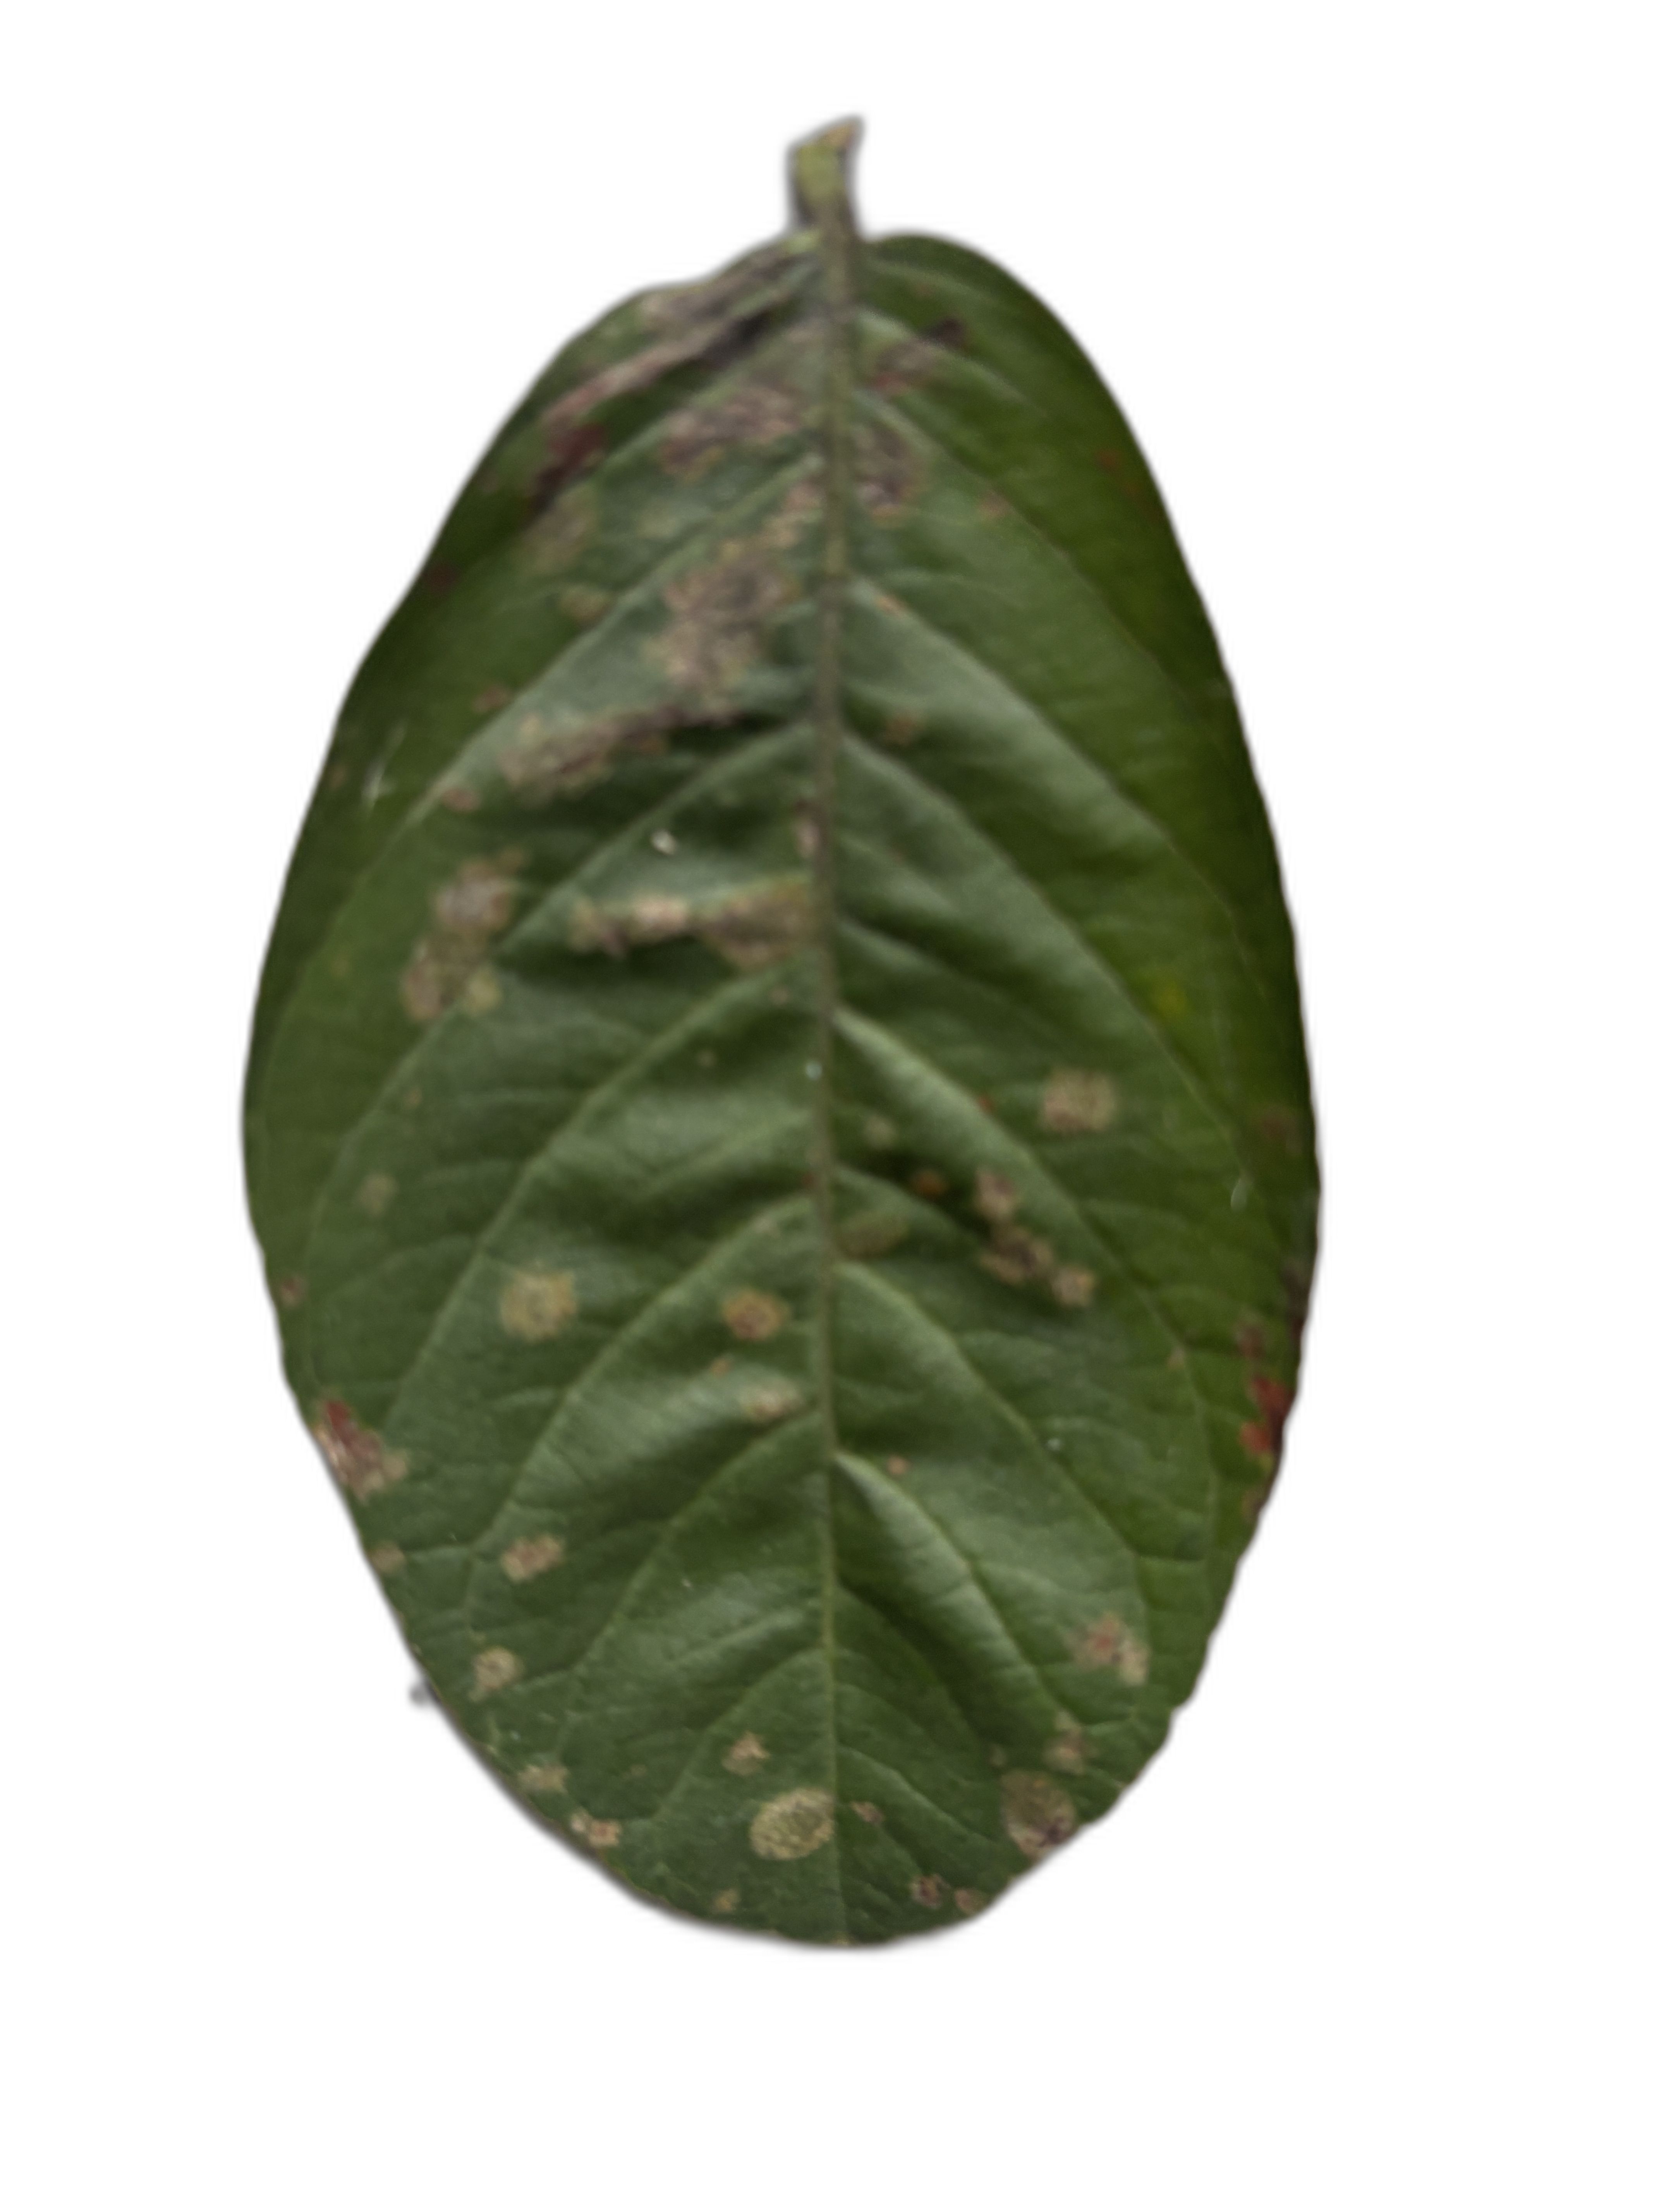
Plant part: leaf
Disease: Anthracnose